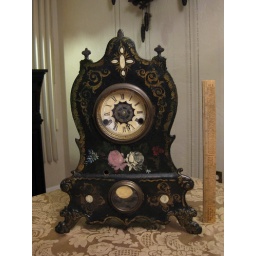
Iron-front shelf clock by unknown maker (IMG_6230)